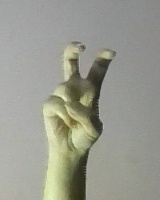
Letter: toot